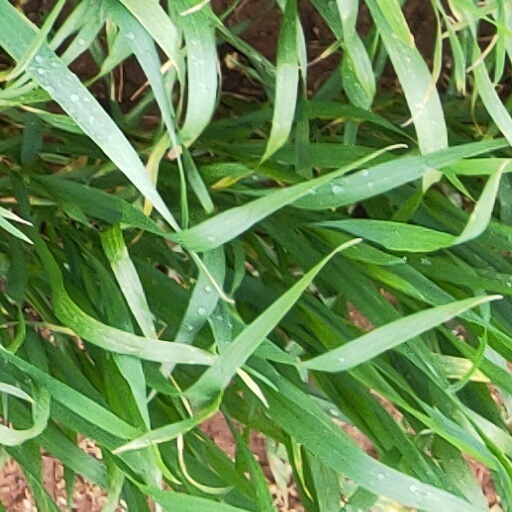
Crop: wheat